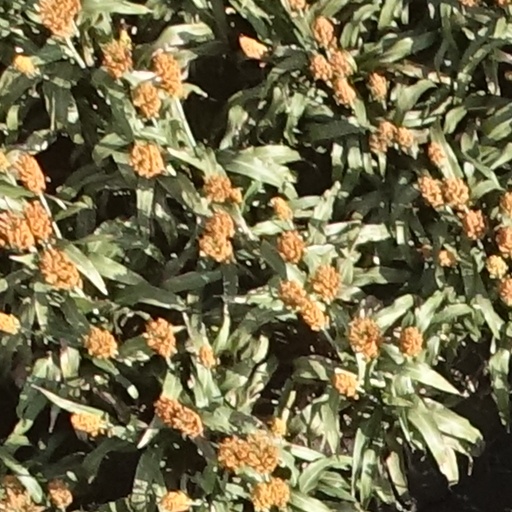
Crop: sorghum